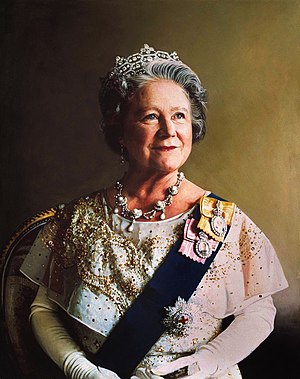
Døde i 2002 / Marts
Døde i 2002 er en liste over notable personer, der er afgået ved døden i 2002.